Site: brandenburg
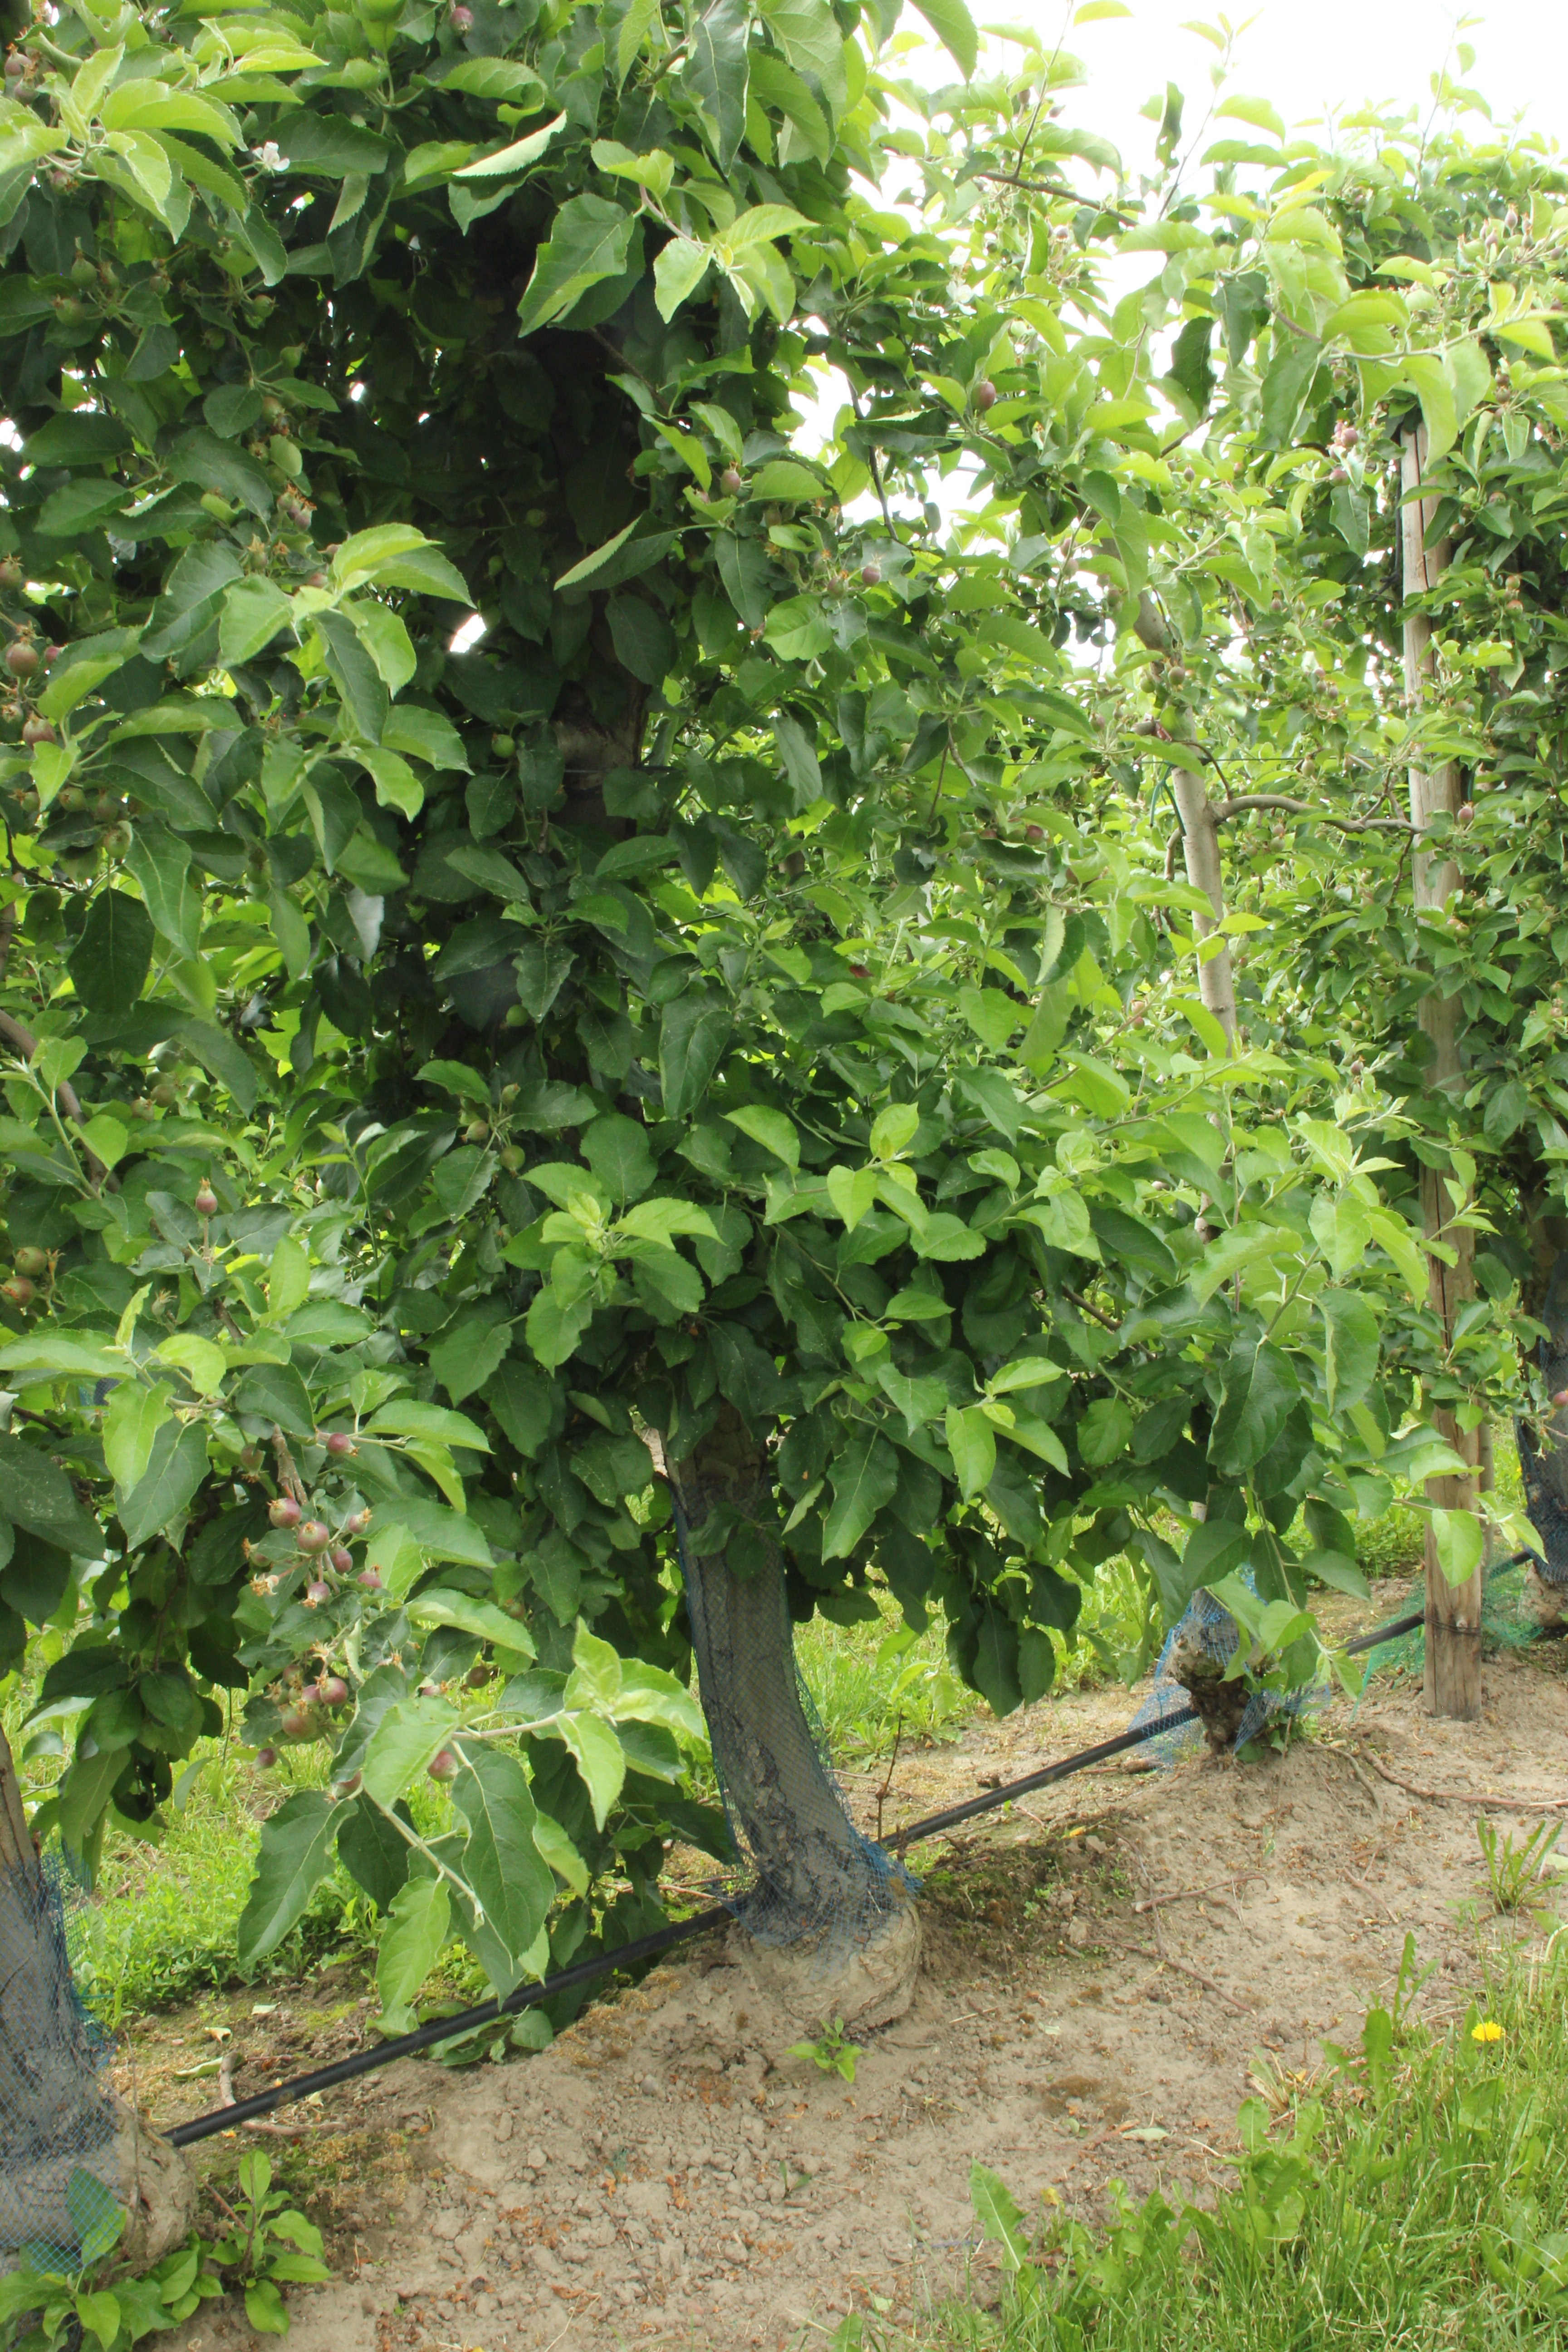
Growth stage (BBCH 72): Development of fruit